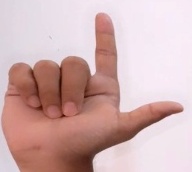
ASL sign: L